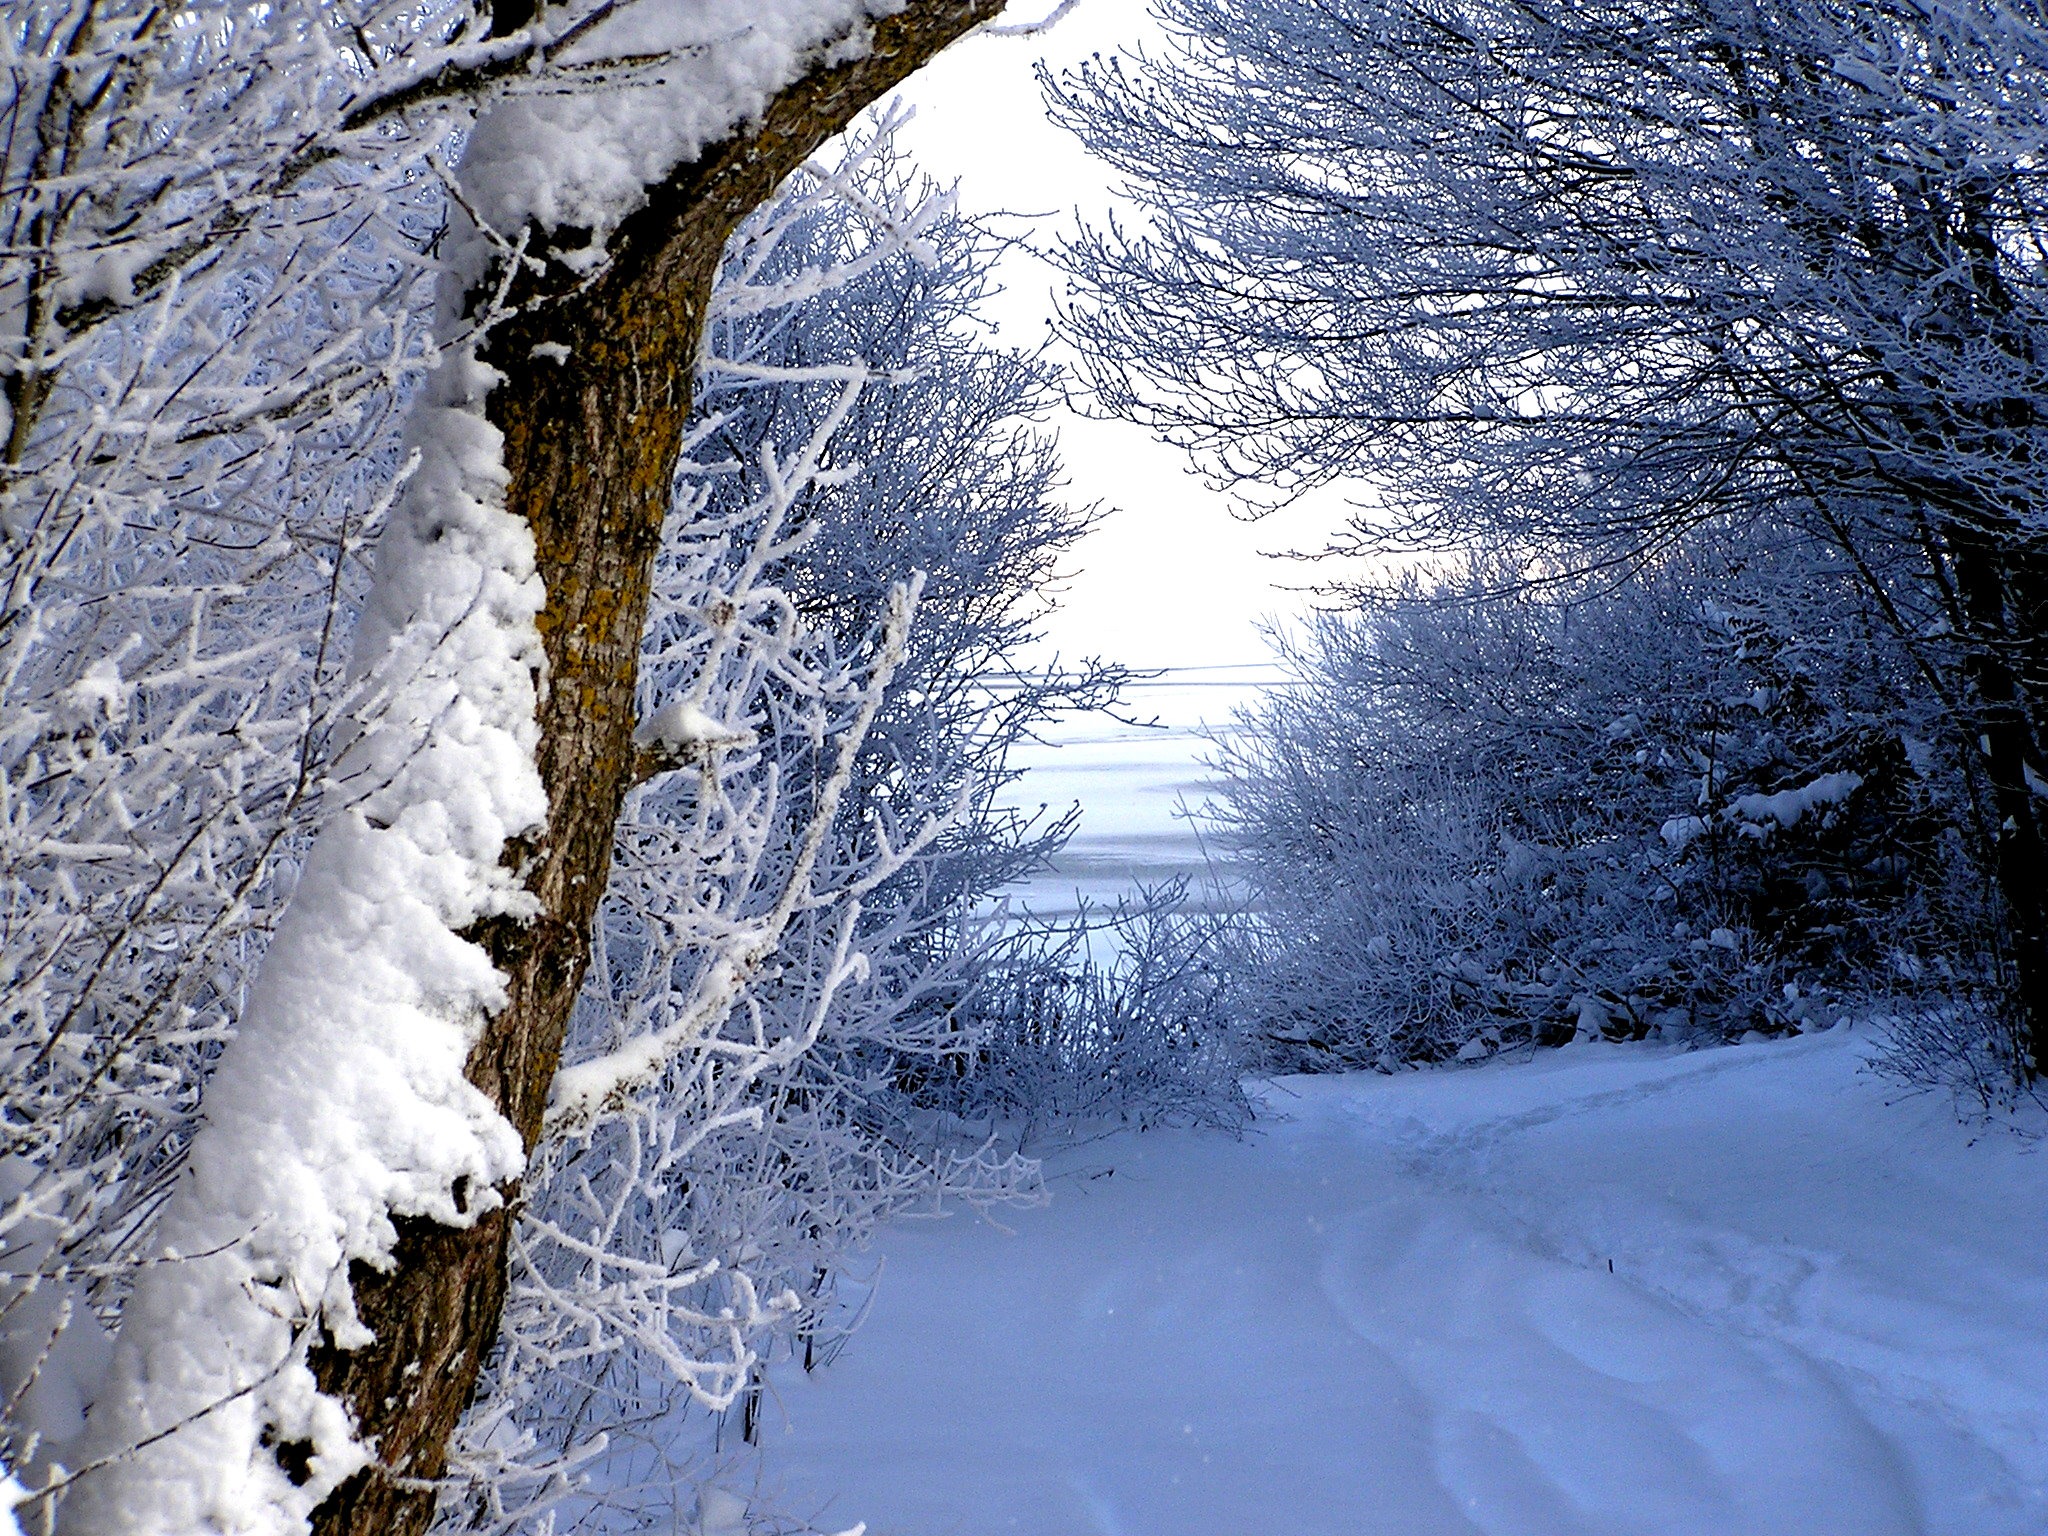
tree, forest, branch, snow, winter, trail, sunlight, frost, ice, weather, season, blizzard, freezing, woody plant, geological phenomenon, winter storm